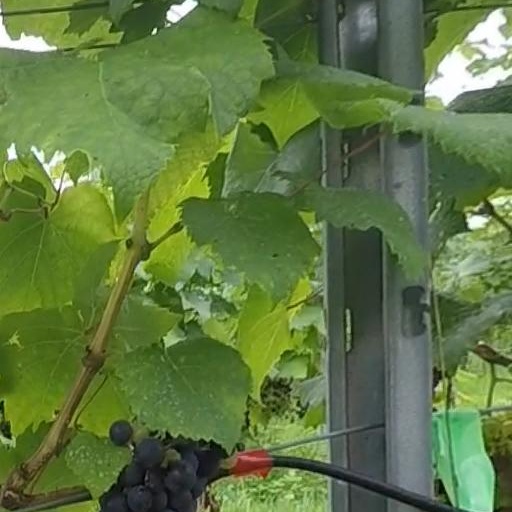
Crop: grape